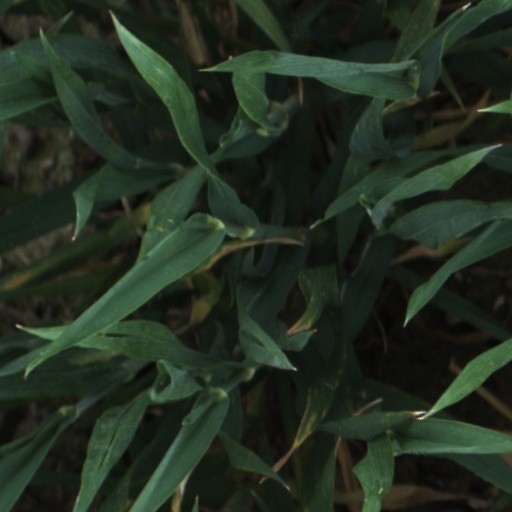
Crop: wheat